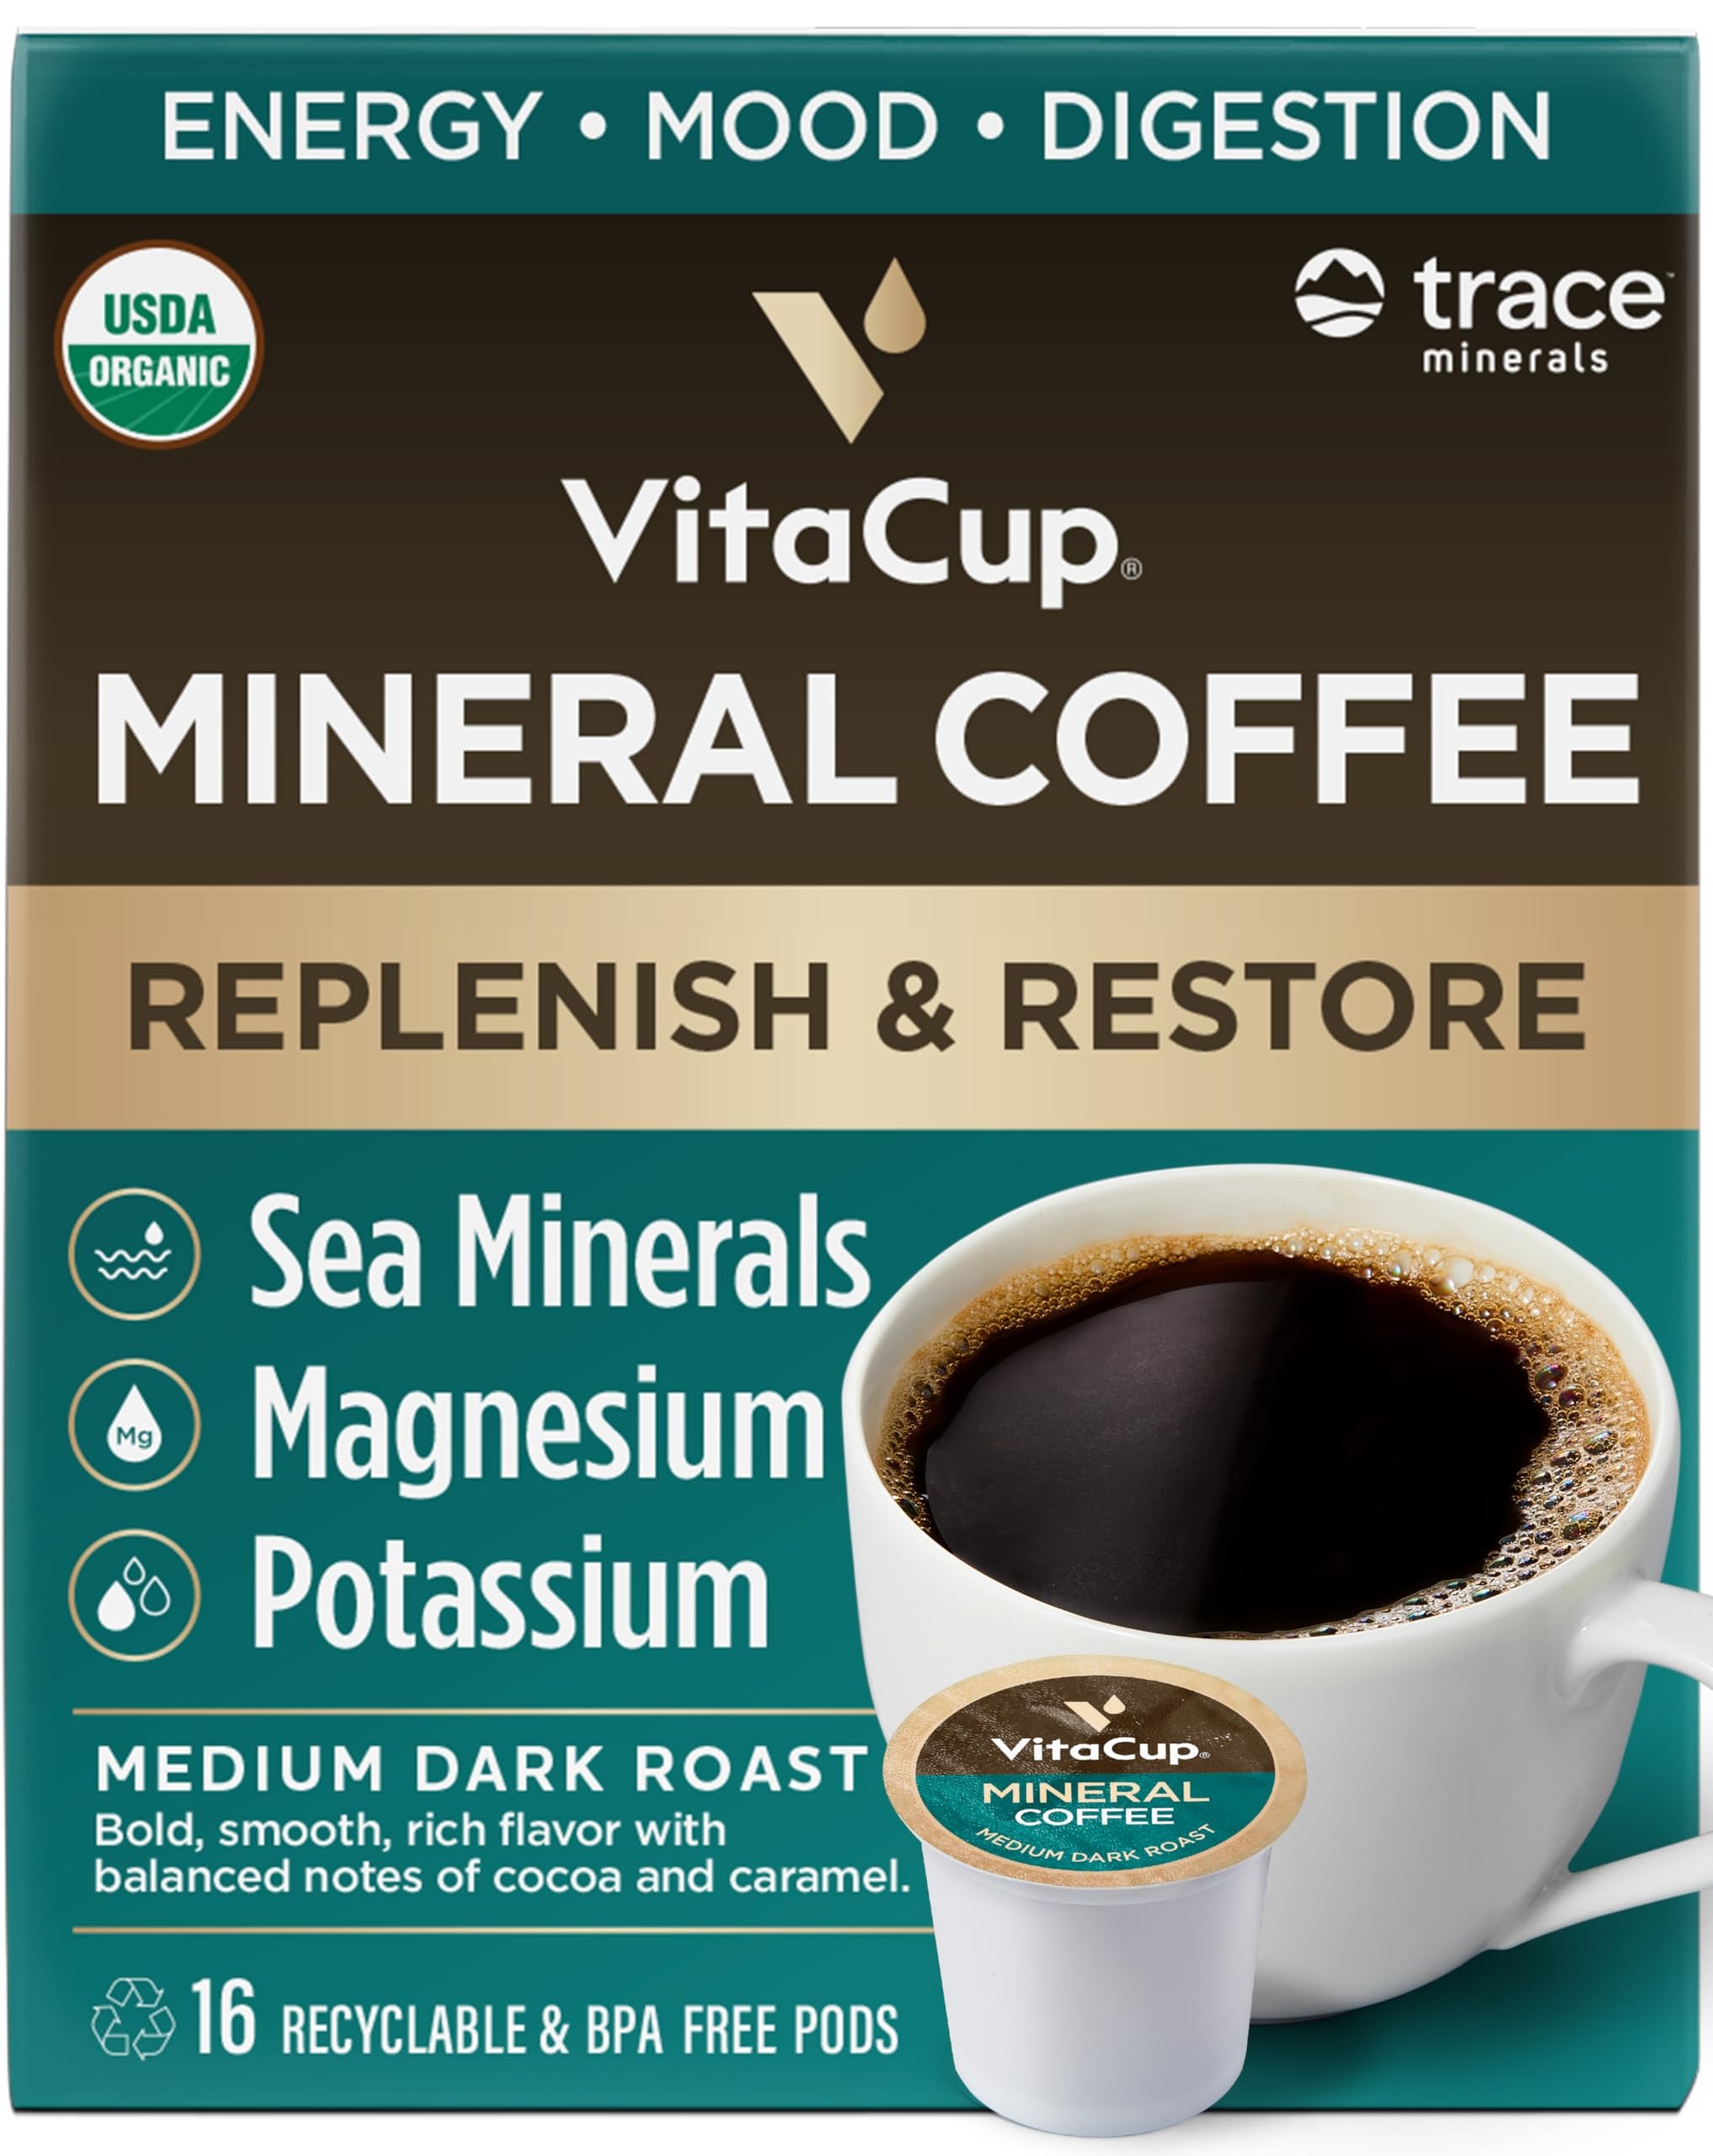
Item Name: VitaCup Mineral Coffee Pods with Trace Minerals, Hydrate, Replenish & Restore, w/Sea Minerals, Electrolytes, Organic Coffee, Medium Dark Roast, Single Serve Pod Compatible w/Keurig K-Cup Brewers,16 Ct
Bullet Point 1: Infused with Essential Trace Minerals: Experience a revitalizing boost with each cup, as our coffee is thoughtfully infused with essential trace minerals, enhancing both taste and wellness benefits for a truly invigorating experience.
Bullet Point 2: Replenish and Restore Your Energy: Start your day refreshed and rejuvenated with our clean coffee blend, expertly crafted to replenish and restore your energy levels, leaving you feeling revitalized and ready to take on whatever comes your way. Packed with minerals and natural electrolytes, our coffee helps maintain optimal hydration levels, supporting sustained energy throughout the day.
Bullet Point 3: Replace What Is Lost: Due to modern farming practices, vital nutrients have been stripped from our soil, impacting the mineral content of our produce. We infuse our coffee with sustainably sourced Trace minerals to add back the nutrients missing from our produce. Replenish your body and feel improved energy, focus, sleep & overall health.
Bullet Point 4: Delicious Organic Medium Dark Roast Coffee: Savor the essence of Honduras with our premium single-origin, organic Mineral Coffee. Our medium dark roast boasts a deliciously pure flavor, free from artificial additives. Enjoy it unsweetened or customize it with your favorite creamer or sweetener.
Bullet Point 5: 100% RECYCLABLE SINGLE SERVE COFFEE PODS: VitaCup believes that we all can be socially responsible. Our coffee pods are made from recyclable #5 plastic materials and feature easy peel tabs to ensure recyclability across the USA. They are designed for use with nearly all single-serve compatible Keurig kcup coffee pods brewers, including 2.0 machines.
Product Description: Vitacup Mineral Coffee Pods Mineral Coffee Pods combine the bold, smooth taste of organic coffee with essential minerals to help replenish and restore your body. This medium-dark roast features a rich, well-balanced flavor with notes of cocoa and caramel, creating a satisfying and comforting brew. Infused with ionic sea minerals, magnesium, and potassium, each cup is crafted to support hydration and overall well-being. Whether you enjoy your coffee black or with your favorite creamer, this blend provides a flavorful and mindful way to start your day. This expertly crafted formula includes a full-spectrum mineral complex naturally sourced from Utah’s Great Salt Lake. With 72 ionic minerals, this unique blend is free from chemical additives and sustainably sourced. Magnesium chloride plays a vital role in cellular function, while potassium helps support muscle, nerve, and heart health. Paired with premium, single-origin organic coffee from Honduras, this blend delivers a rich, nutrient-infused coffee experience without artificial ingredients or added sugars. Why You’ll Love It: Smooth medium-dark roast with bold cocoa and caramel notes Infused with ionic sea minerals, magnesium, and potassium for replenishment Made with premium, single-origin organic coffee for a pure and delicious brew Brewing is simple and convenient. Vitacup Mineral Coffee Pods are fully compatible with Keurig brewers, allowing you to enjoy a fresh, mineral-infused cup in just minutes. Simply pop in a pod, brew, and experience a rich and revitalizing coffee designed to support hydration and balance.
Value: 16.0
Unit: Count

Price: 30.475